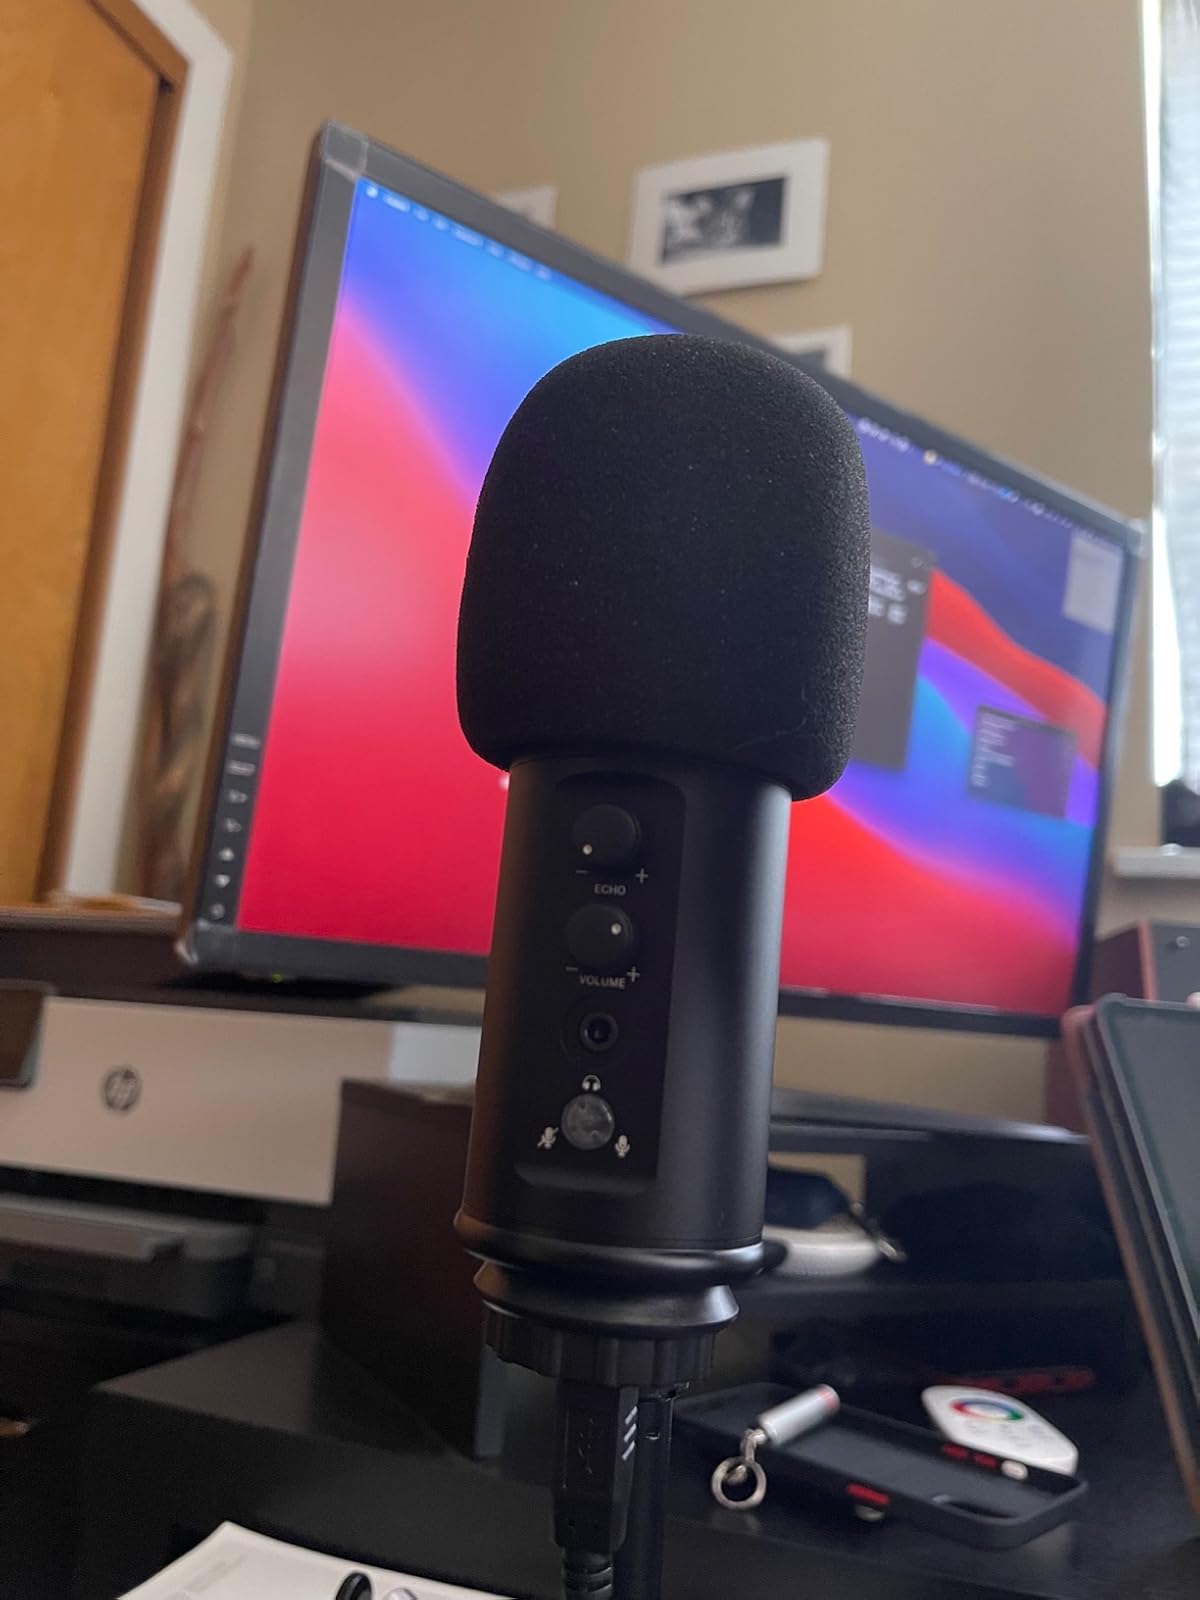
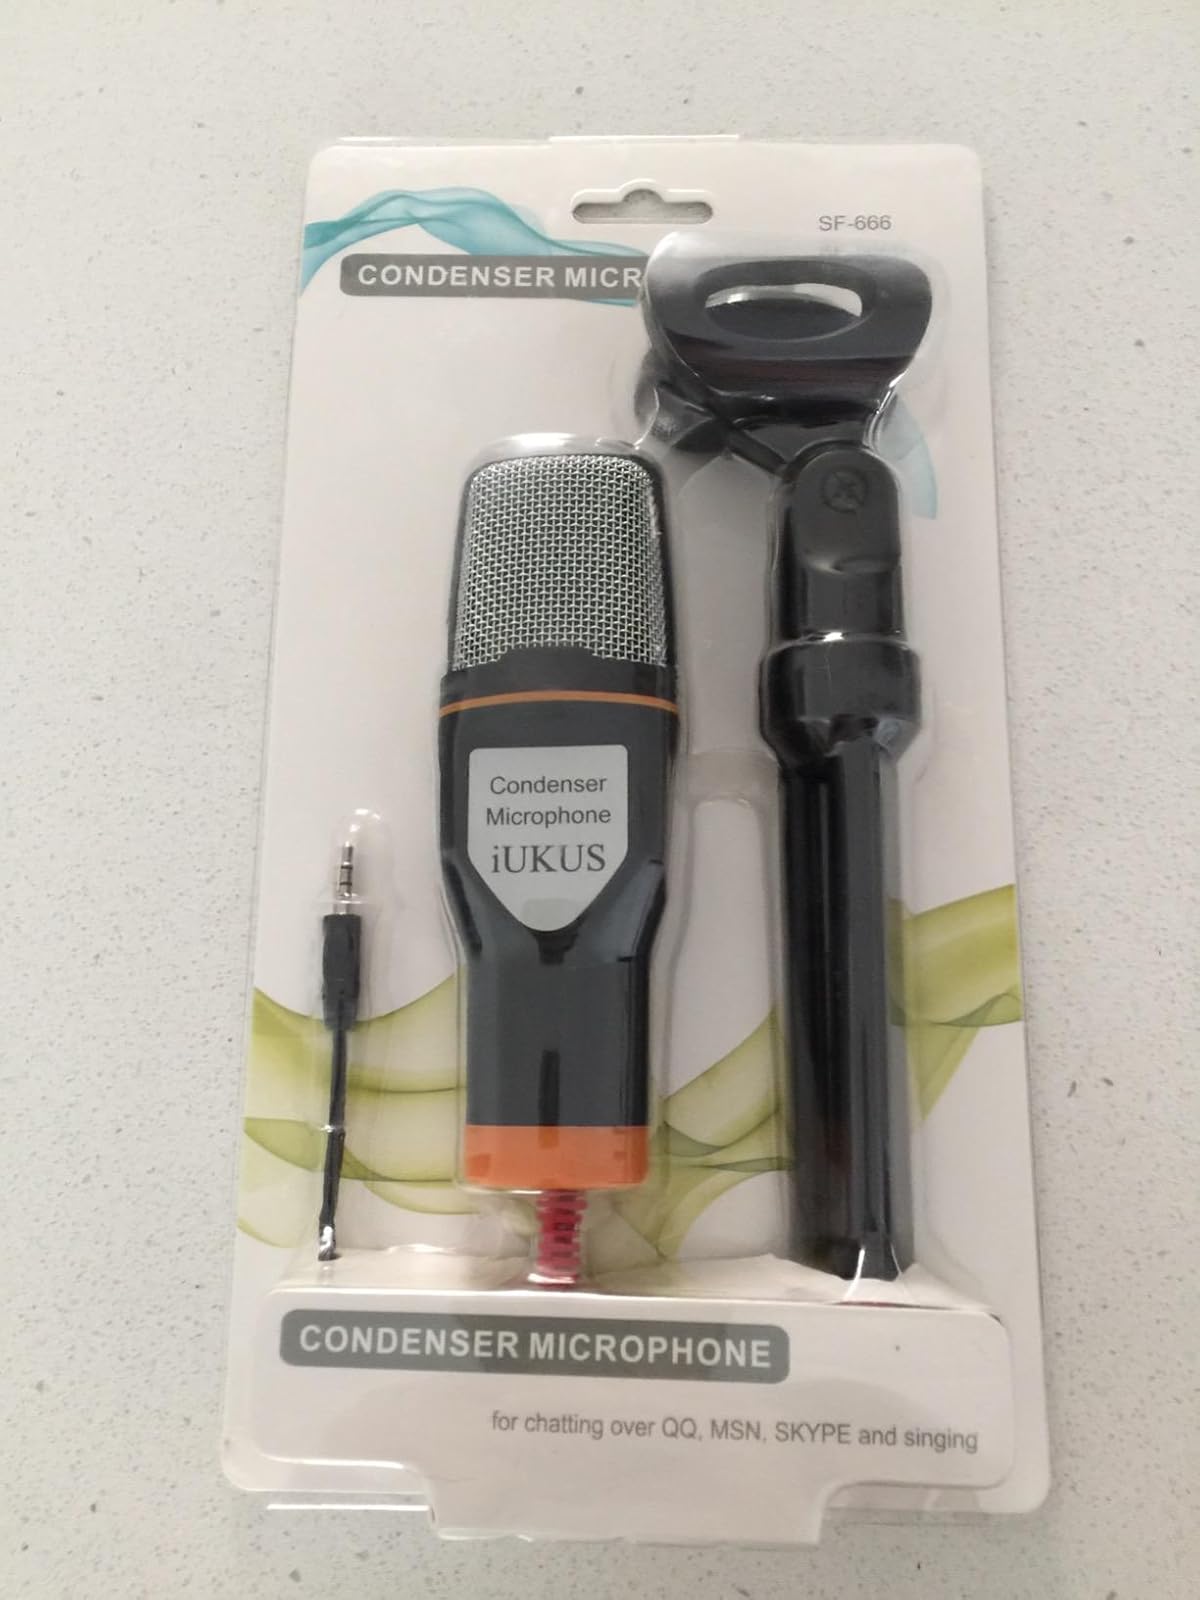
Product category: microphone
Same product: no